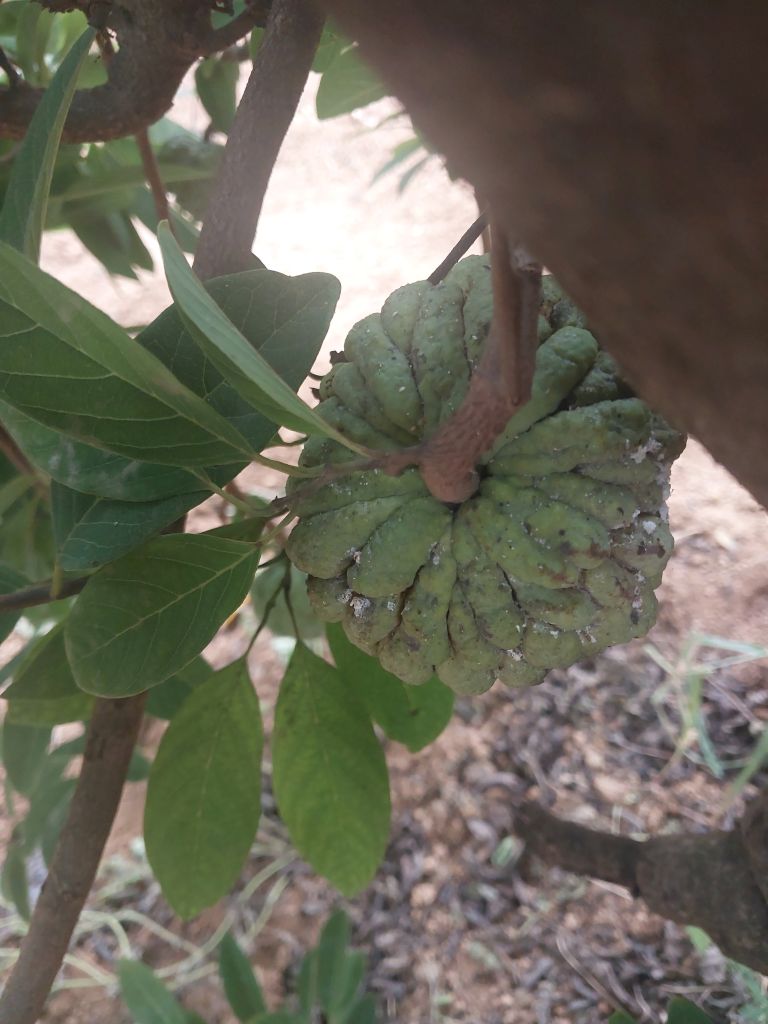
Disease label: Leaf spot on fruit